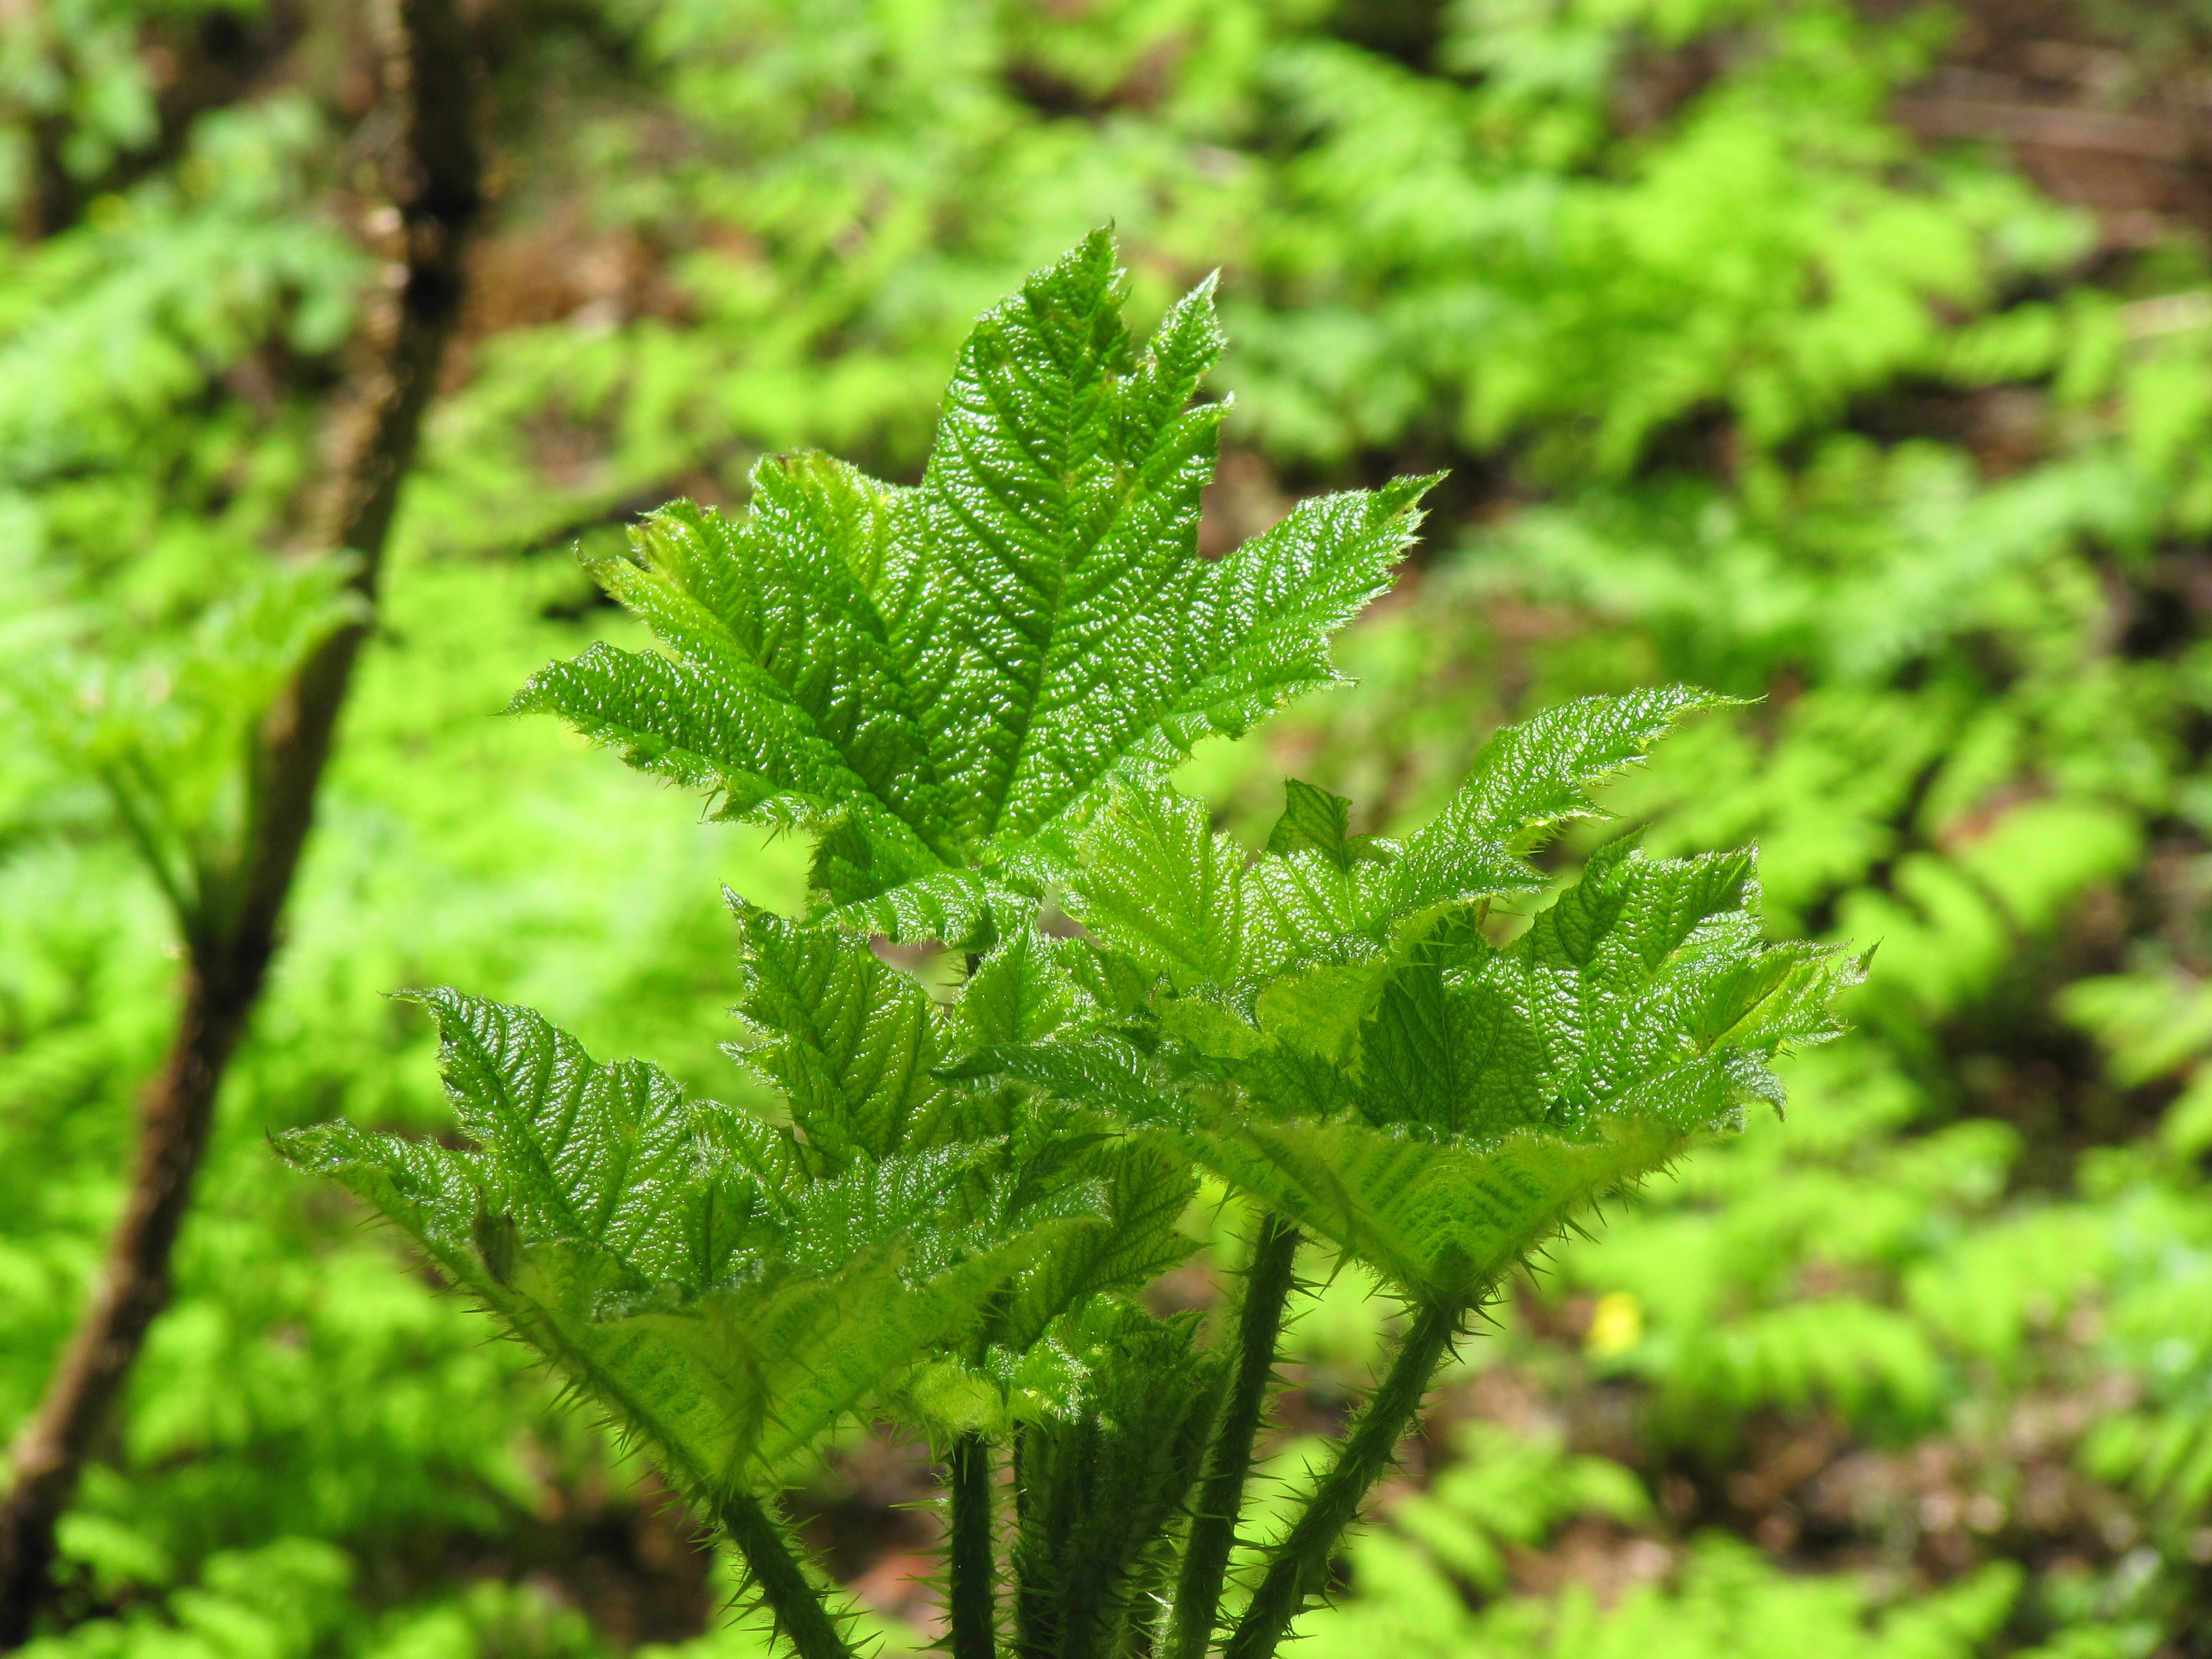
tree, nature, plant, leaf, flower, green, herb, produce, botany, flora, fern, plants, sheet, shrub, ferns, anthriscus, flowering plant, urtica, woody plant, land plant, ferns and horsetails